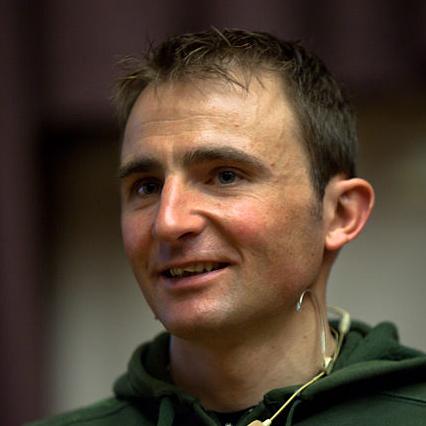
Age: 35